Mad Buddies

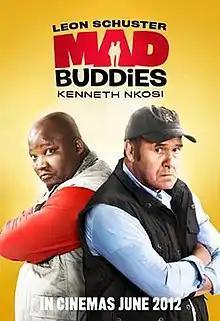
Poster for the film

Mad Buddies is a 2012 South African comedy film directed by Gray Hofmeyr, co-written by Gray Hofmeyr and Leon Schuster, and starring Leon Schuster, Kenneth Nkosi, Tanit Phoenix and Alfred Ntombela. Walt Disney Studios Motion Pictures acquired the film's distribution rights and released the film through the Touchstone Pictures banner. This production is an unofficial remake of the Jamie Uys films "Fifty/Vyftig", "Hans en die Rooinek" and "All the Way to Paris": films which, like this one, depict two adversaries having to assist each other to get out of awkward situations.